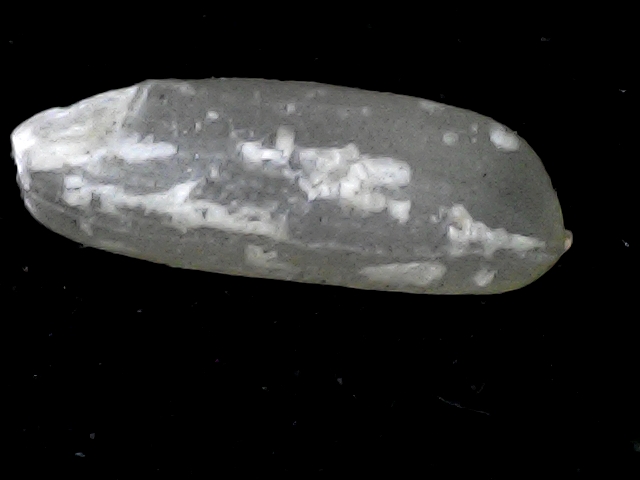
Rice variety: BD87